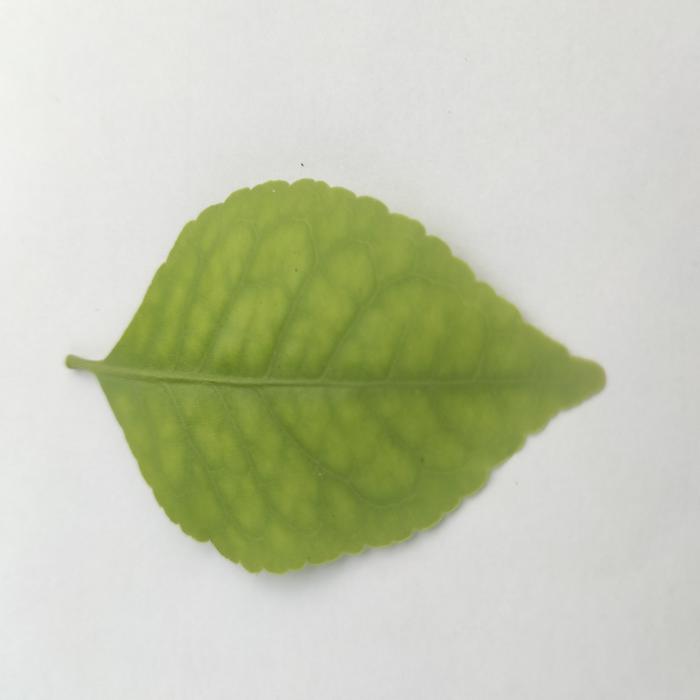
Crop: Aegle Marmelos
Leaf condition: Cercospora_Leaf